Brussels Parliament building

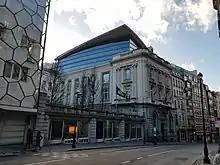
The Brussels Parliament building

The Brussels Parliament building is a neoclassical building in Brussels, Belgium, housing the Parliament of the Brussels-Capital Region. The building complex is located at 69, /, extending to the /. It largely dates from the early 20th century, although some wings date back to the 17th century and certain later renovations.